Ragna Nielsen

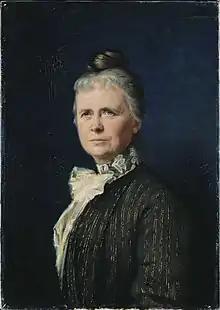
Portrait by Asta Nørregaard

Ragna Vilhelmine Nielsen (née Ullmann) (17 July 1845 – 29 September 1924) was a Norwegian pedagogue, school headmistress, publicist, organizer, politician and feminist.